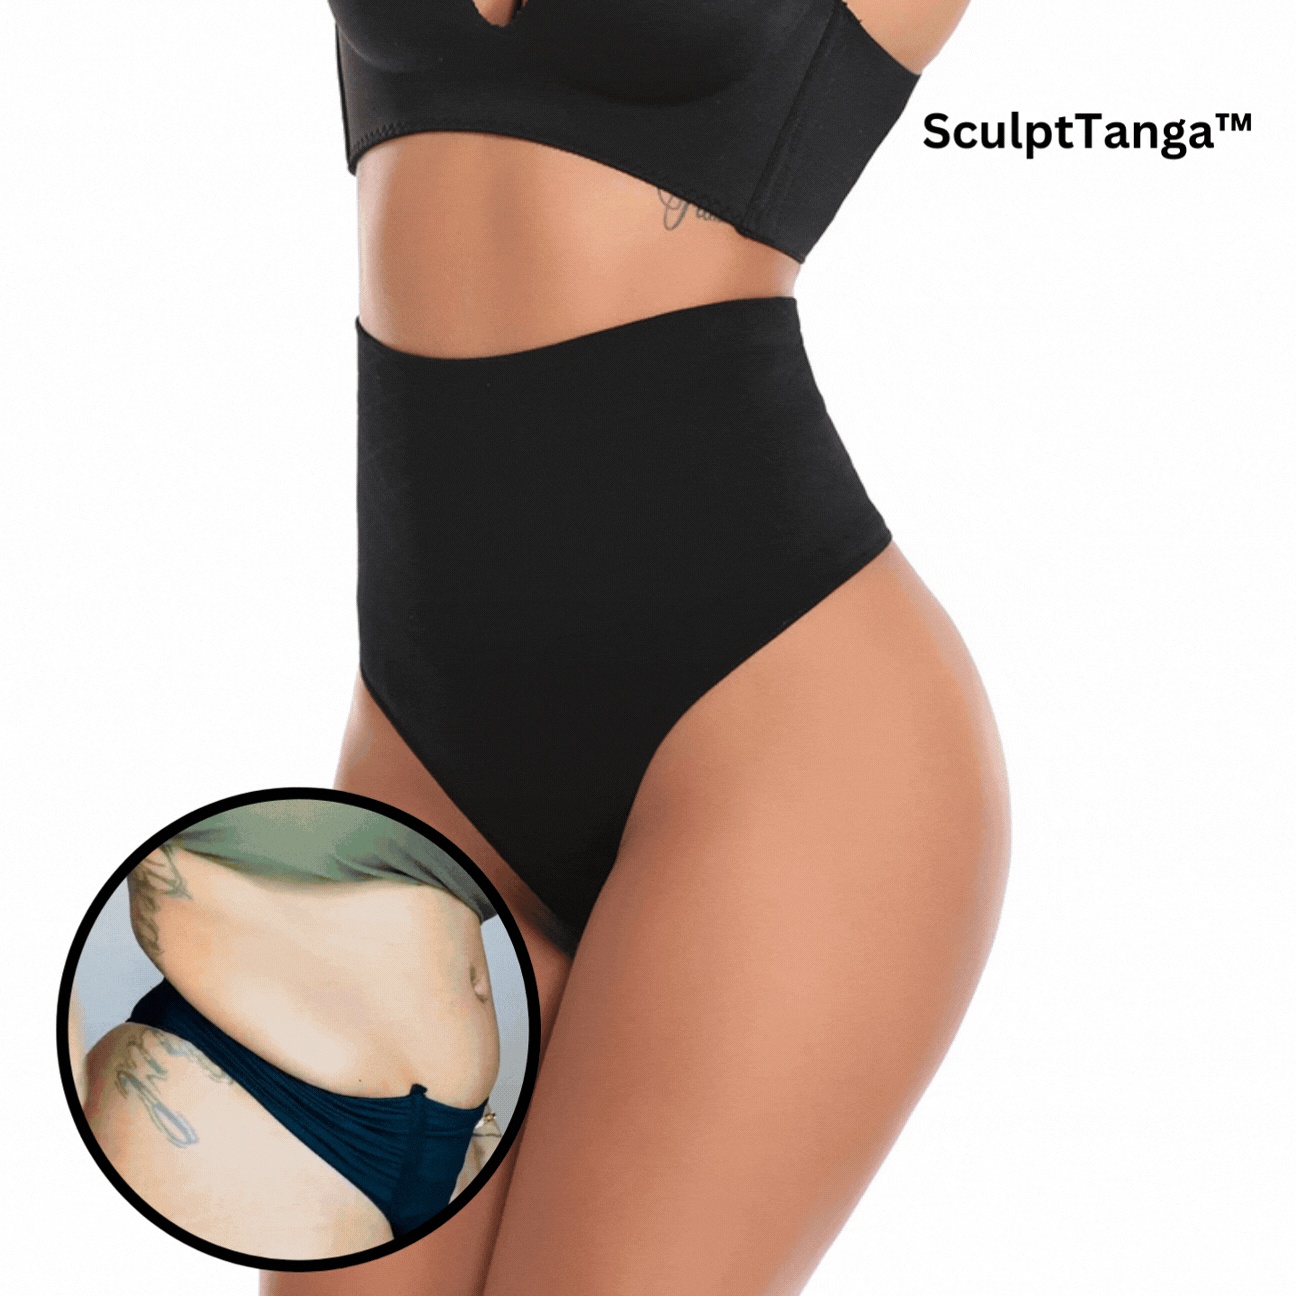
CurveAura™ — Sculpt Your Silhouette with All-Day Invisible Confidence
Feel Instantly Sleek and Confident in Every Outfit Imagine slipping into your favorite clothes and seeing a gorgeously sculpted, smooth silhouette that turns heads — no digging, pinching, or awkward bunching. That’s exactly what CurveAura™ High Waist String delivers: effortless confidence wrapped in buttery-soft comfort you forget you’re even wearing. Why CurveAura™ Is the Secret Weapon for Your Silhouette ✓ Effortless smoothing that makes your curves pop : Say goodbye to unwanted lumps and hello to a waistline that looks tighter and hips that flow seamlessly — boosting your confidence with every move, from the office to date night. ✓ Completely invisible under ANY outfit: The ultra-thin, seamless design disappears under tight dresses, jeans, or workout gear, so you can wow without worry or visible panty lines. ✓ Freedom that moves with you all day: Crafted from breathable, quick-dry fabric that stretches and hugs your body like a second skin, CurveAura™ never sacrifices softness or durability. What Makes You Fall for CurveAura™ It’s not just shapewear — it’s your everyday confidence booster . The flexible, elastic fabric hugs your curves perfectly without digging in, while staying so lightweight and invisible you’ll forget you have it on. Finally, the sleek fit that fits every occasion, every outfit, every moment. CurveAura™ Others Instantly smooths & sculpts ✅ ❌ Invisible under tight clothing ✅ ❌ Flexible, all-day comfort ✅ ❌ Durable, breathable fabric ✅ ❌ Specifications Material : 78% Polyamide, 22% Elastane – flexible, breathable, and soft Colors : Classic black & subtle nude to vanish under any outfit Design : Ultra-thin, seamless, and high-waisted to sculpt your midsection perfectly Features : Quick-drying, skin-friendly, durable — made for all-day wear without sacrifice Frequently Asked Questions Q: Will CurveAura™ be visible under tight clothes? A: Thanks to its seamless, ultra-thin fabric and high waist design, CurveAura™ disappears completely under the tightest outfits—no panty lines, no bulges. Q: Is it comfortable to wear all day? A: Absolutely. The breathable, stretchy fabric moves with you, feels like a second skin, and keeps you dry and comfortable from morning till night. Q: How do I choose the right size? A: Check our size chart for precise measurements—the elastic fabric adapts to your shape but picking the correct size ensures the perfect sculpting effect. Q: Can I wear it under workout clothes? A: Yes! Its quick-drying, breathable material is designed for comfort and support, even during your sweatiest sessions. Q: Will it lose shape after washing? A: No way. The premium blend keeps its elasticity and shape wash after wash—just follow the care instructions to keep it looking flawless.
Brand: Us
Category: Apparel & Accessories > Clothing > Lingerie > Shapewear > High Waisted Briefs